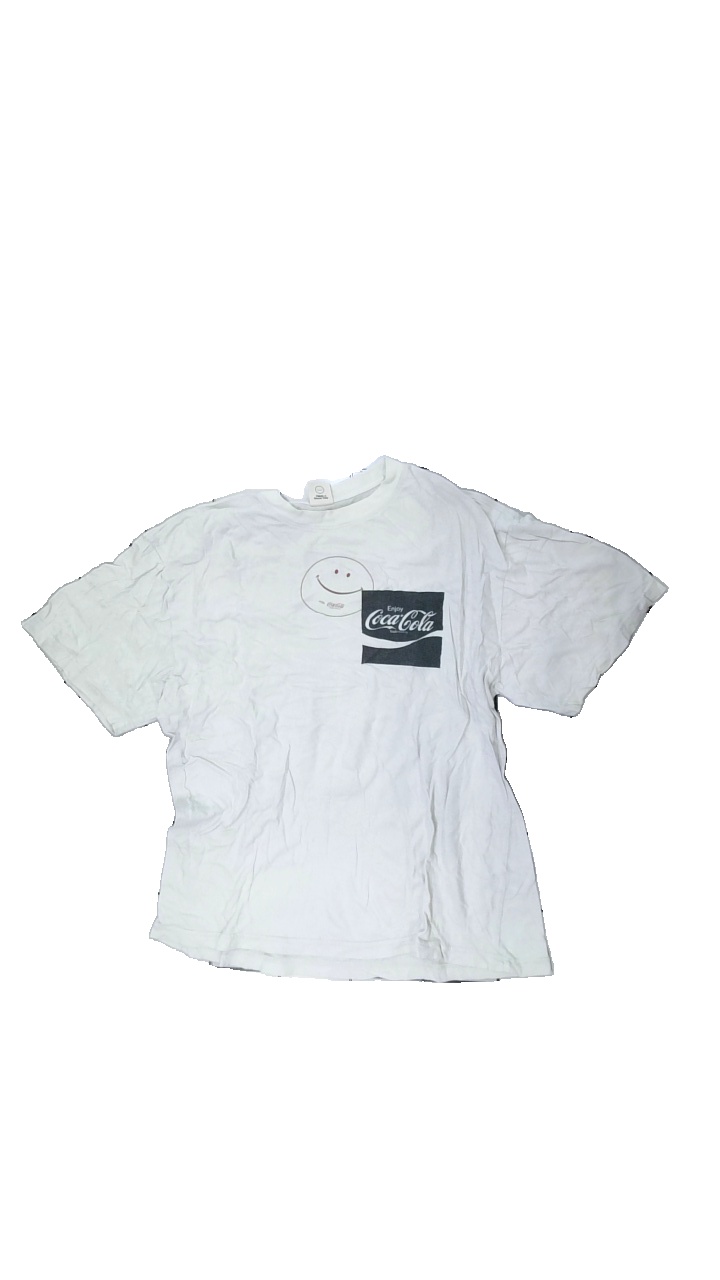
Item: T-shirt (Men)
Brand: Coca Cola
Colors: White, Black, Red, Multicolor
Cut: Regular
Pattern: Logo print
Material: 100% cotton
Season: All
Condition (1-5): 1
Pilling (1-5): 1
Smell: Minor
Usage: Repair
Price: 50-100